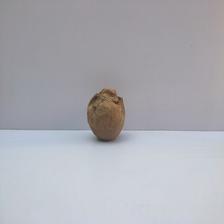
Size: Spoiled